Kenn Borek Air

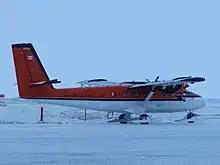
A de Havilland Canada DHC-6 Twin Otter at Cambridge Bay Airport

Kenn Borek Air is an airline based in Calgary, Alberta, Canada. It operates regional passenger and cargo services, contract operations in the Arctic and Antarctic and aircraft leasing. Its main base is at Calgary International Airport. It charters aircraft for scientific expeditions, oil exploration, etc., and operates air ambulance services.